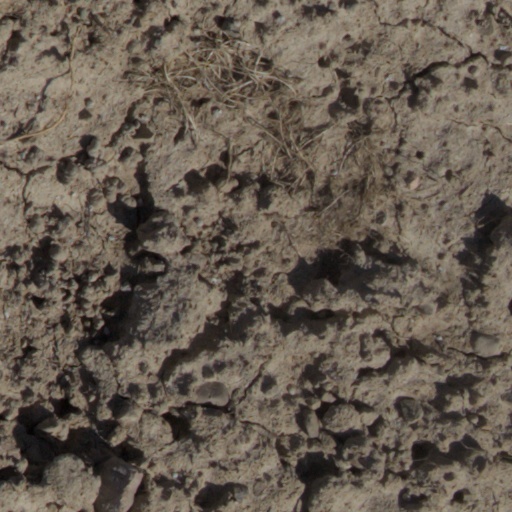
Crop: wheat